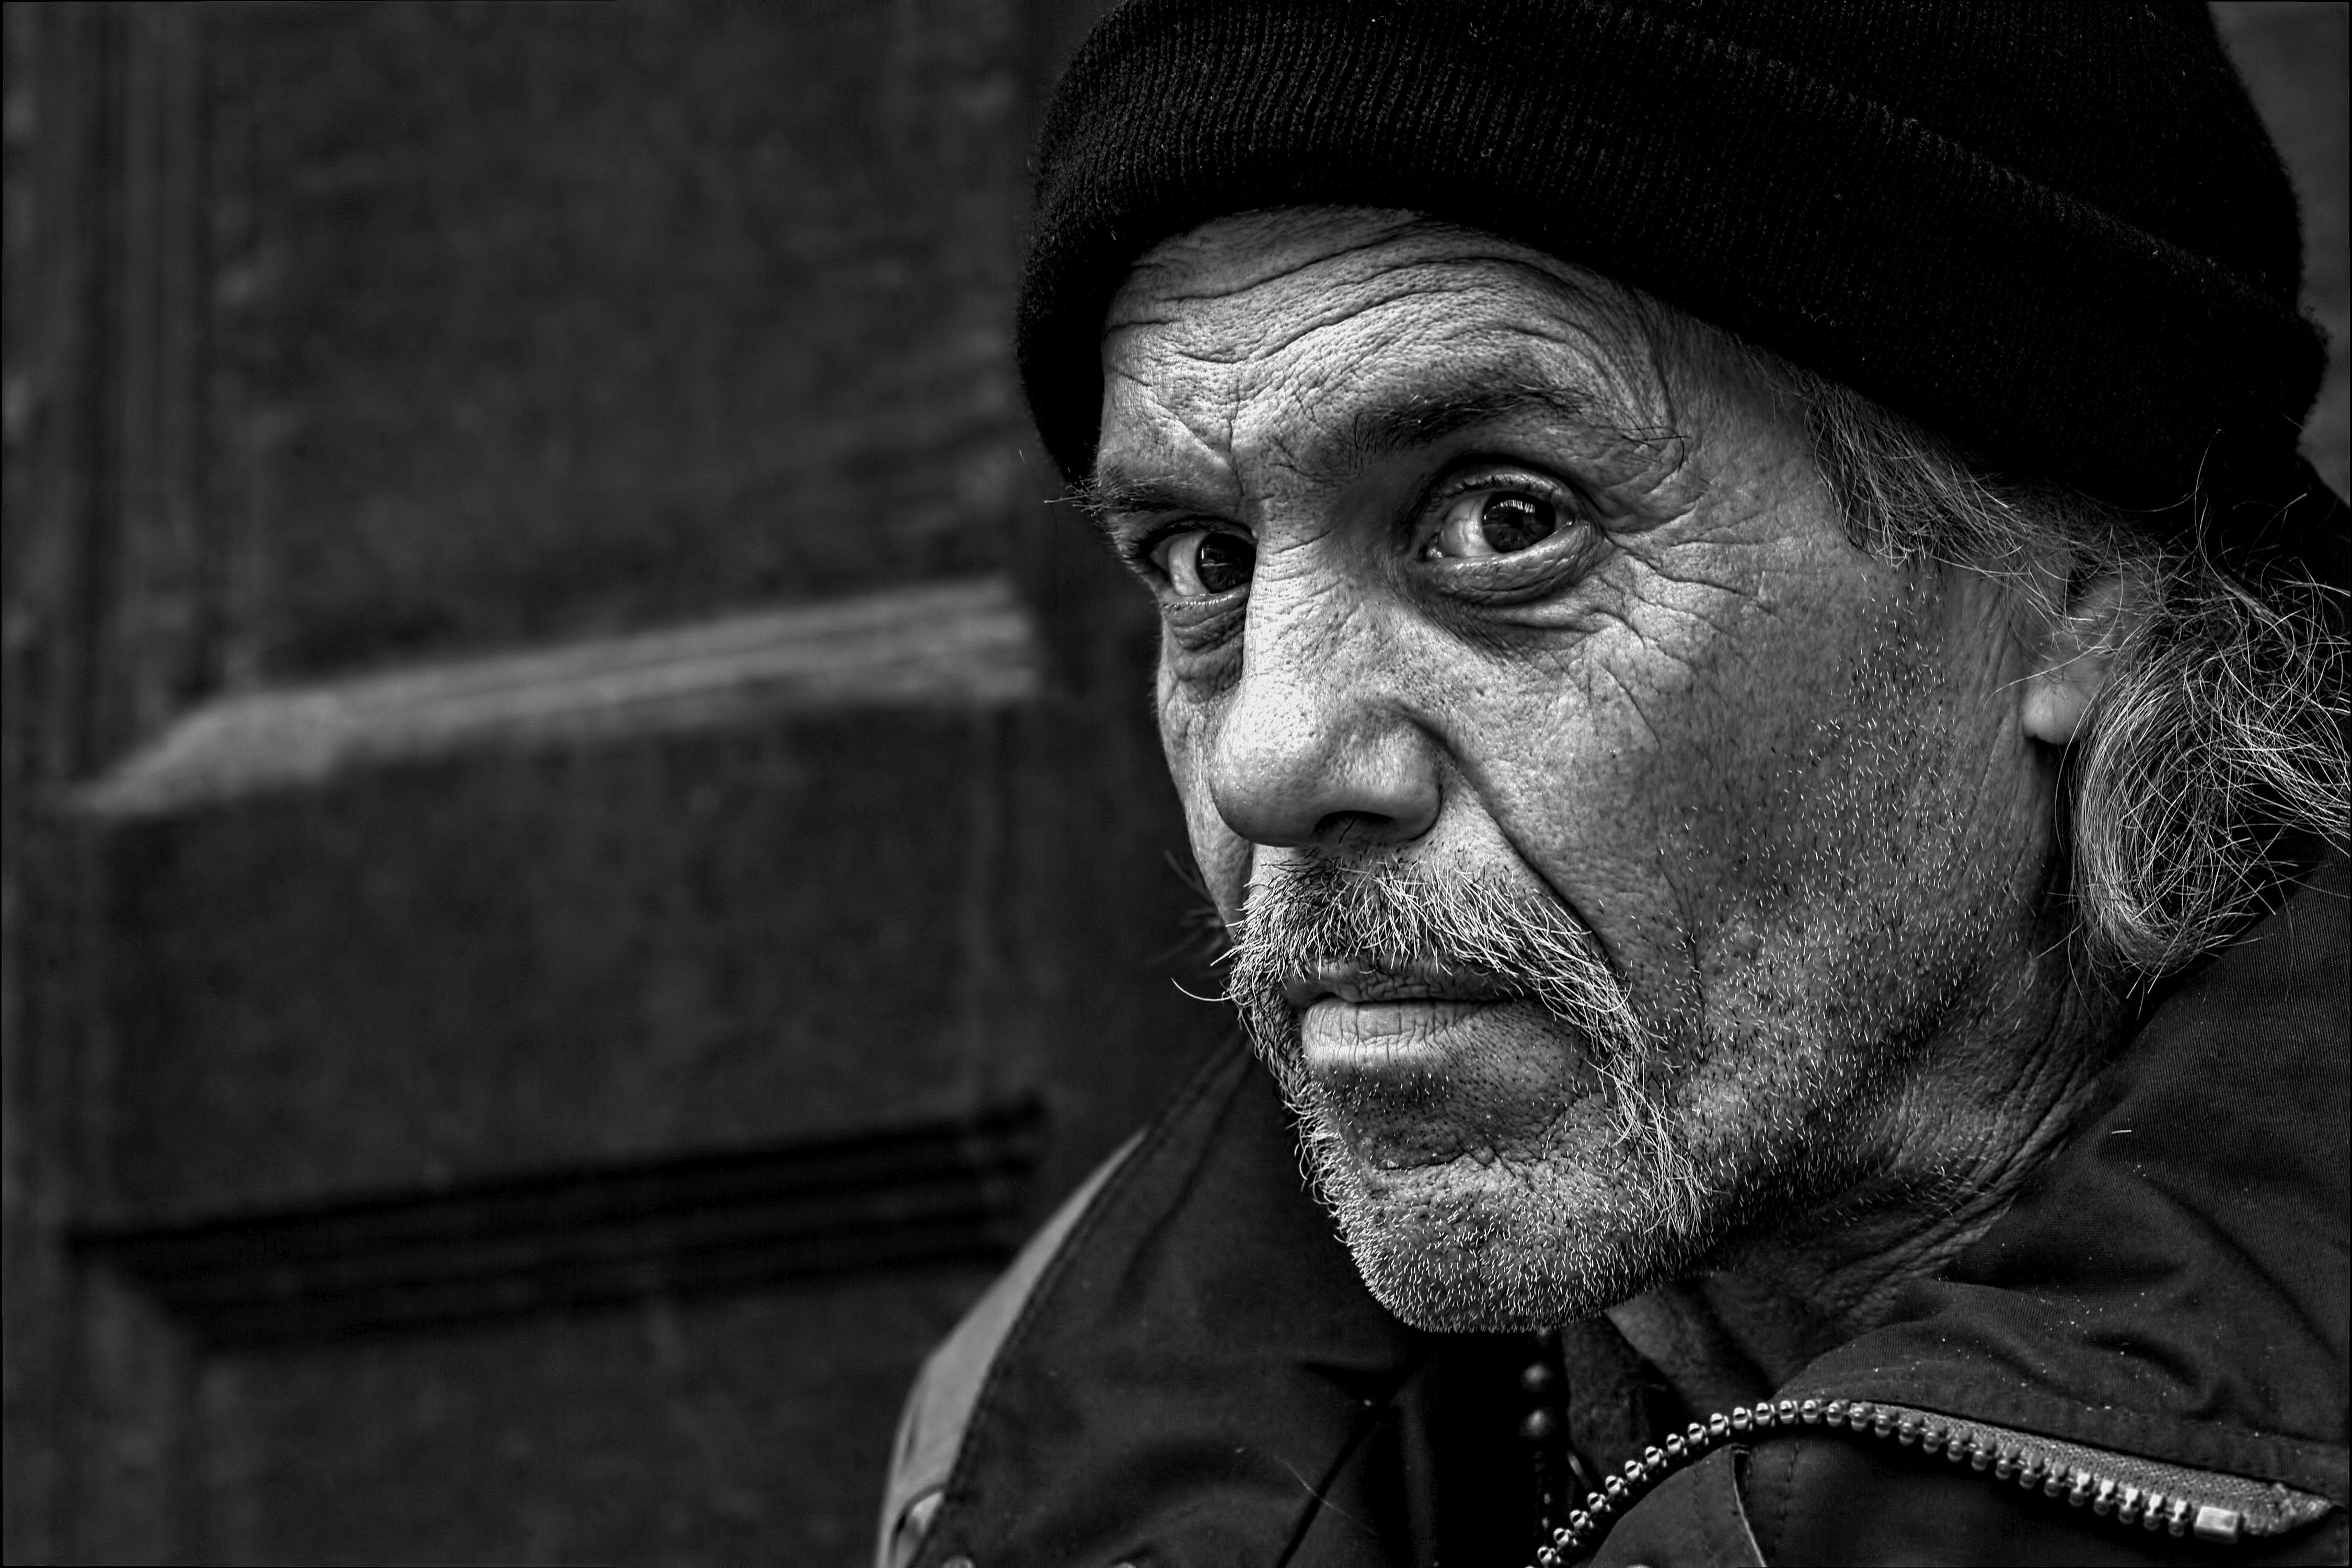
work, man, person, black and white, people, street, photography, city, male, social, portrait, community, kitchen, charity, human, dirty, darkness, black, monochrome, life, 40s, shelter, men, homeless, bank, head, horizontal, poverty, relief, and, hostel, volunteer, poor, issue, hunger, forties, homelessness, services, volunteering, outreach, monochrome photography, film noir